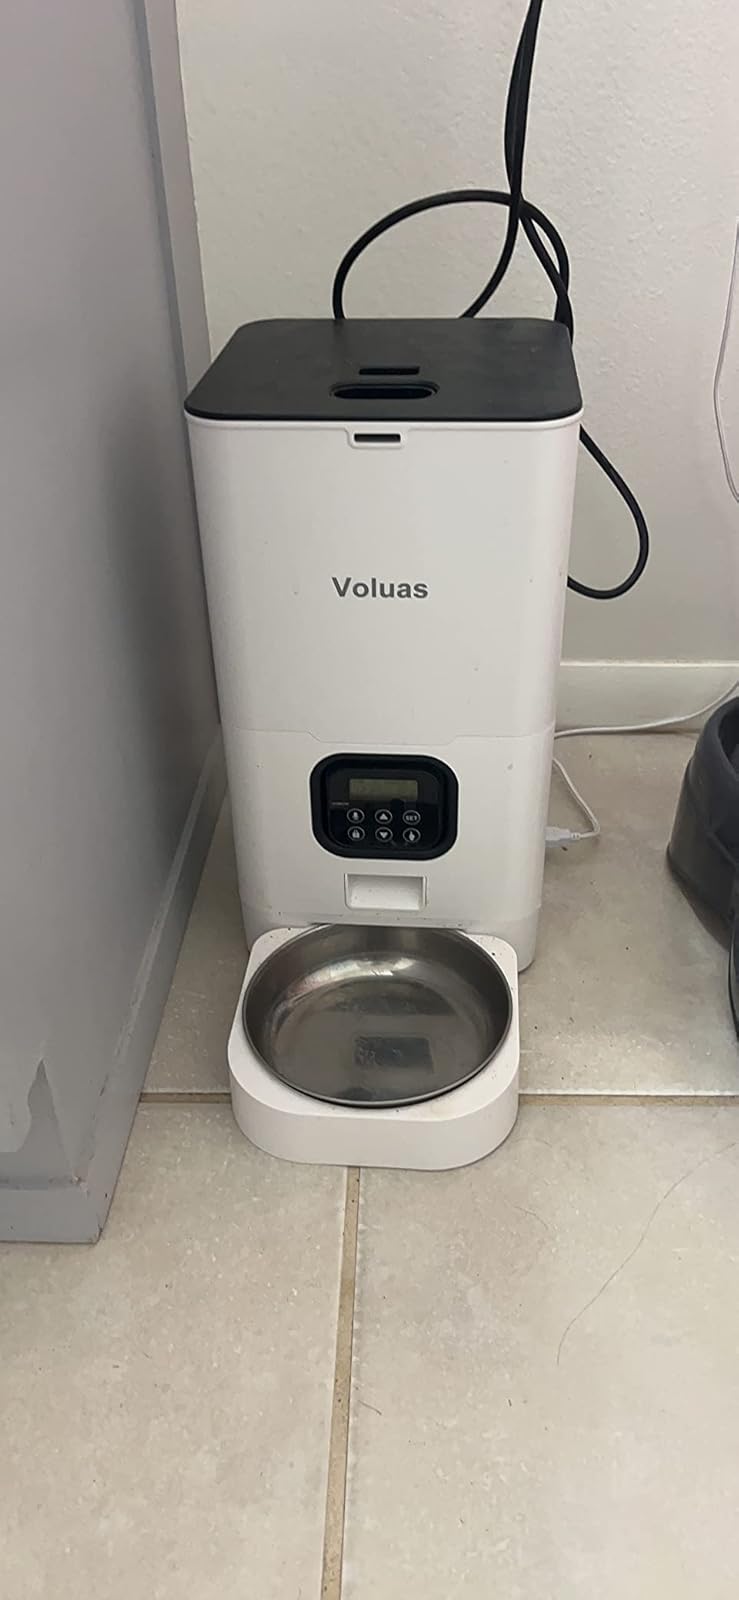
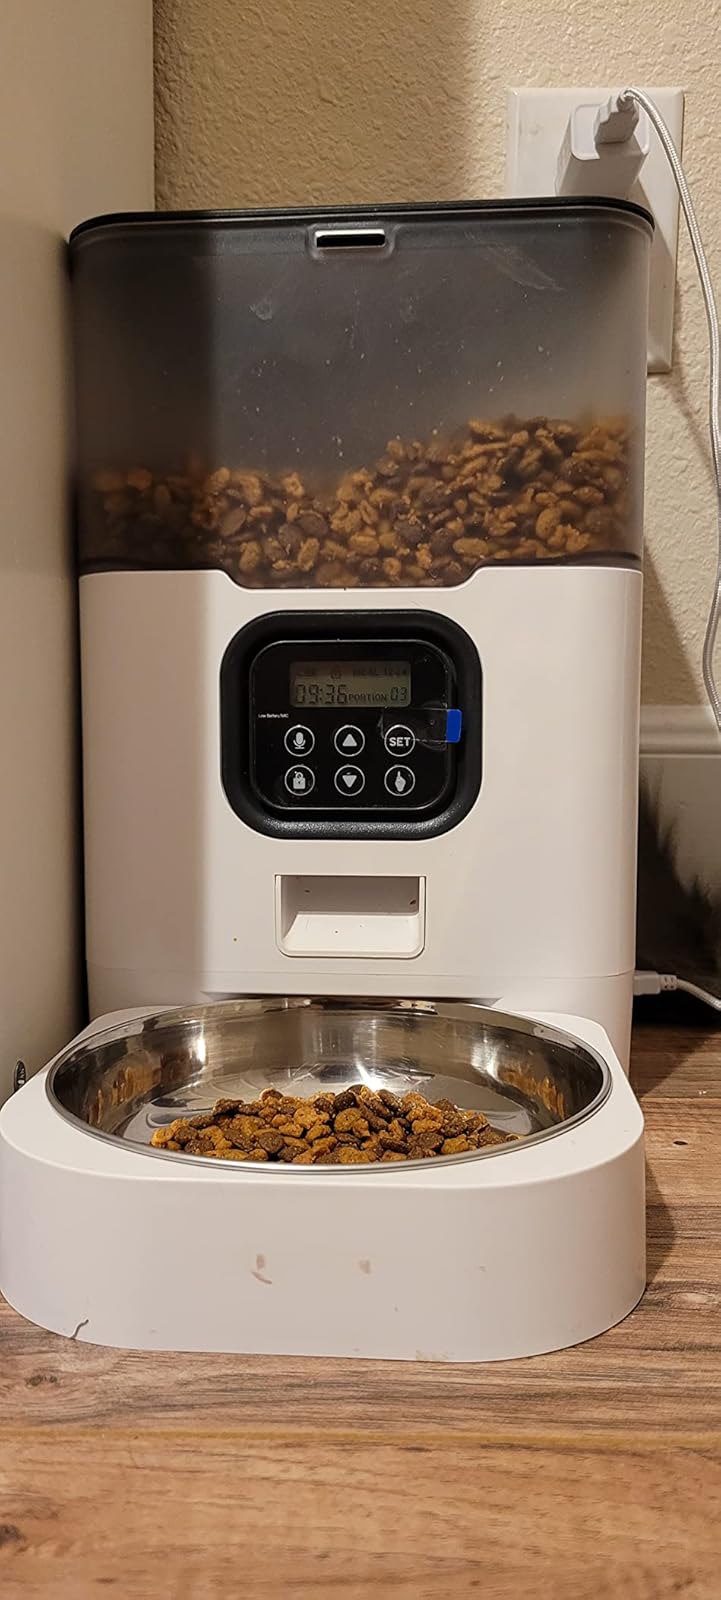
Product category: items_feeder
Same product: no